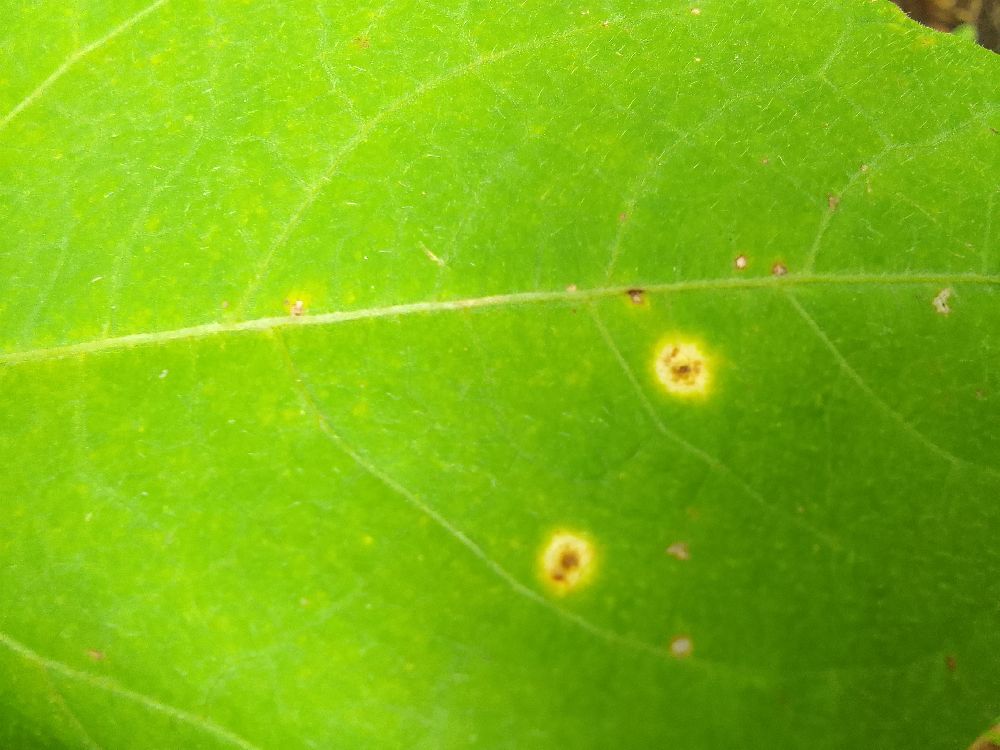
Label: rust